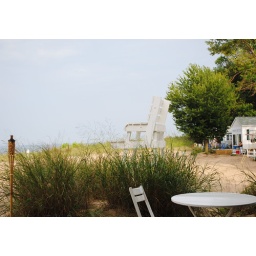
wish the chair didnt blend in with the sky